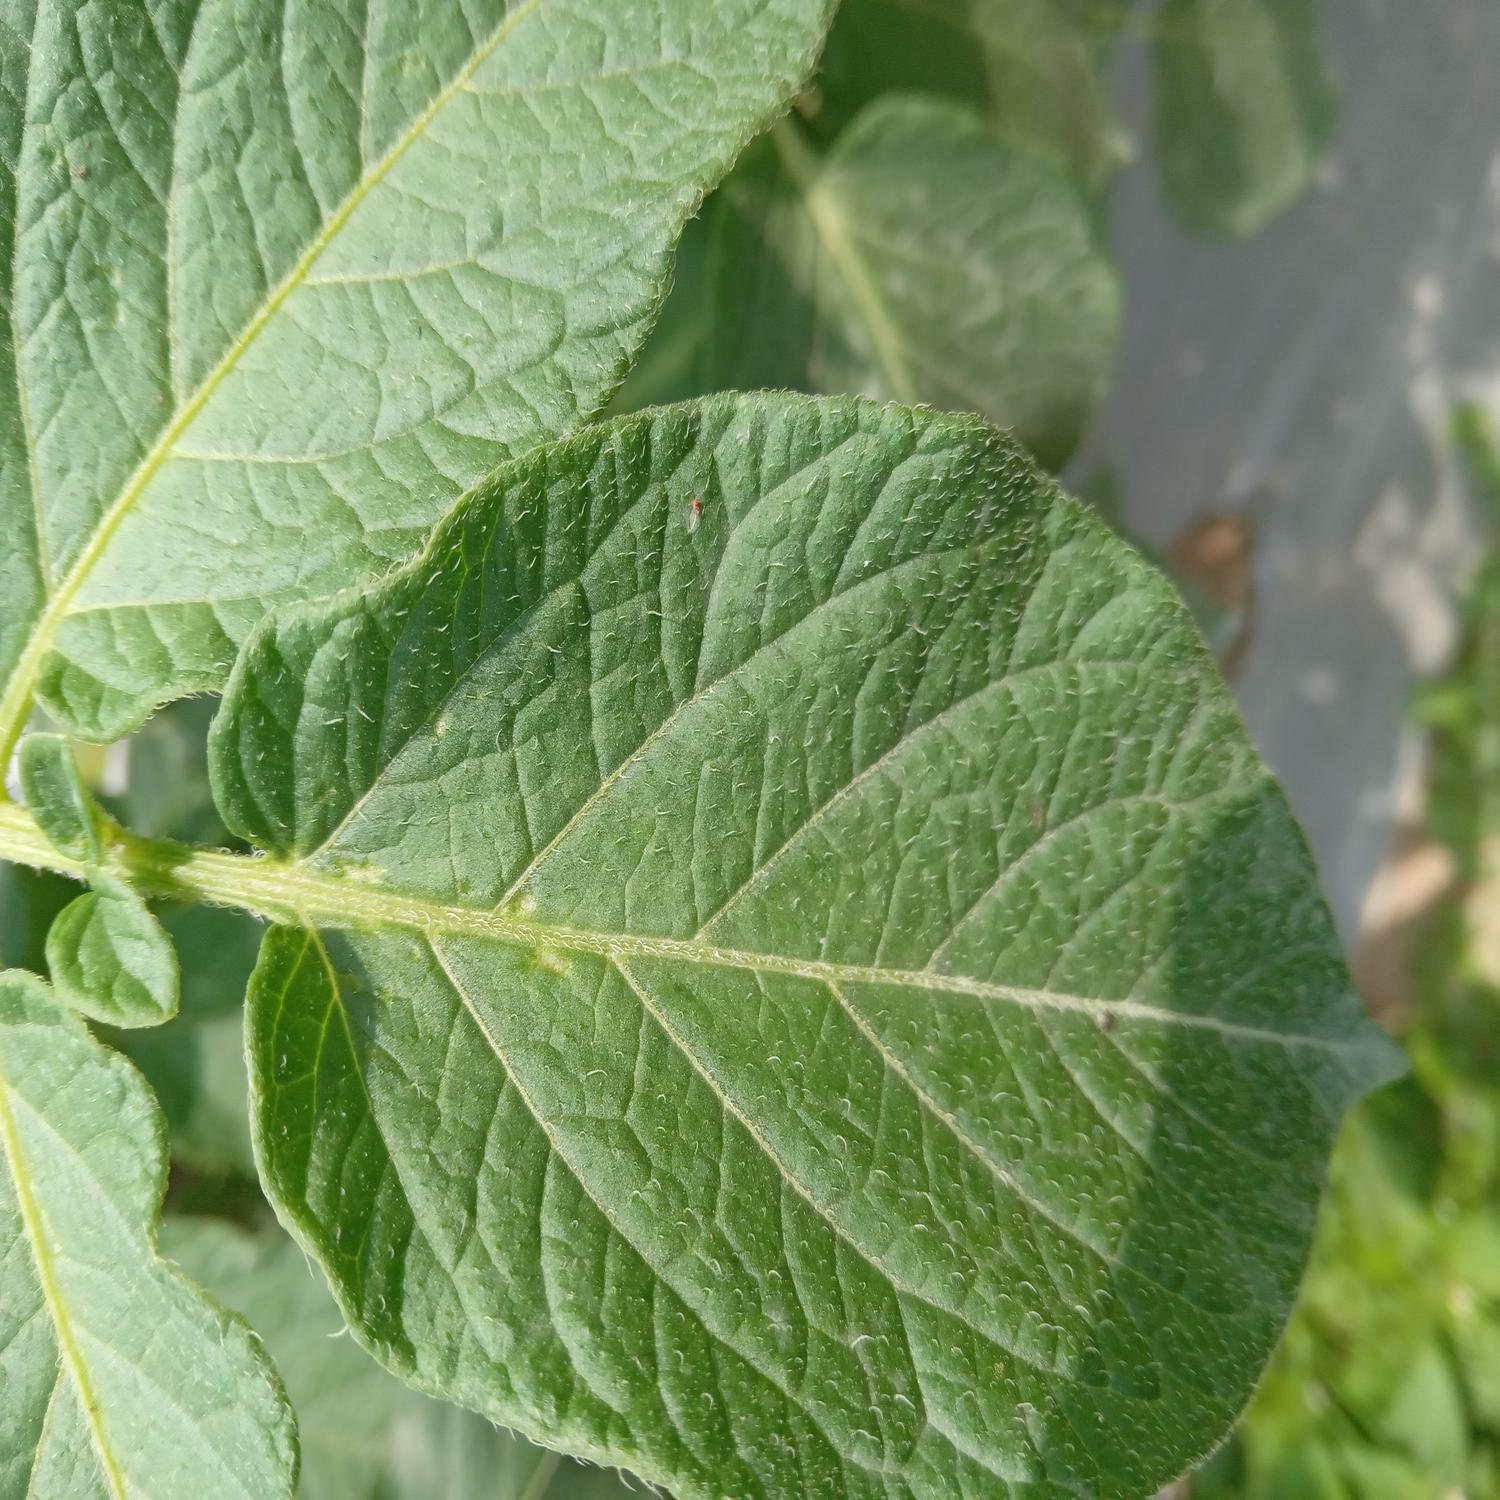
Label: Healthy